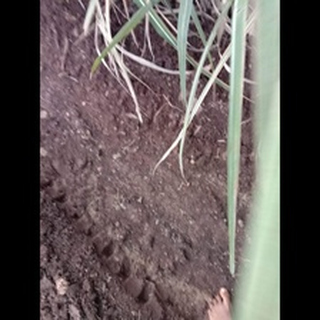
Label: sugarcane_rust